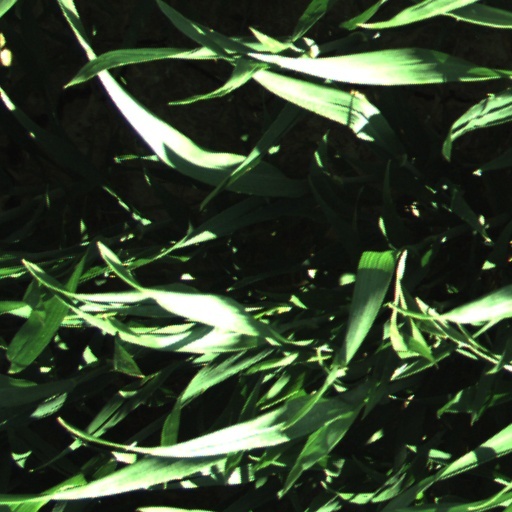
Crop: wheat